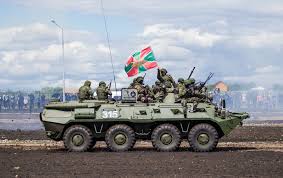
Label: BTR